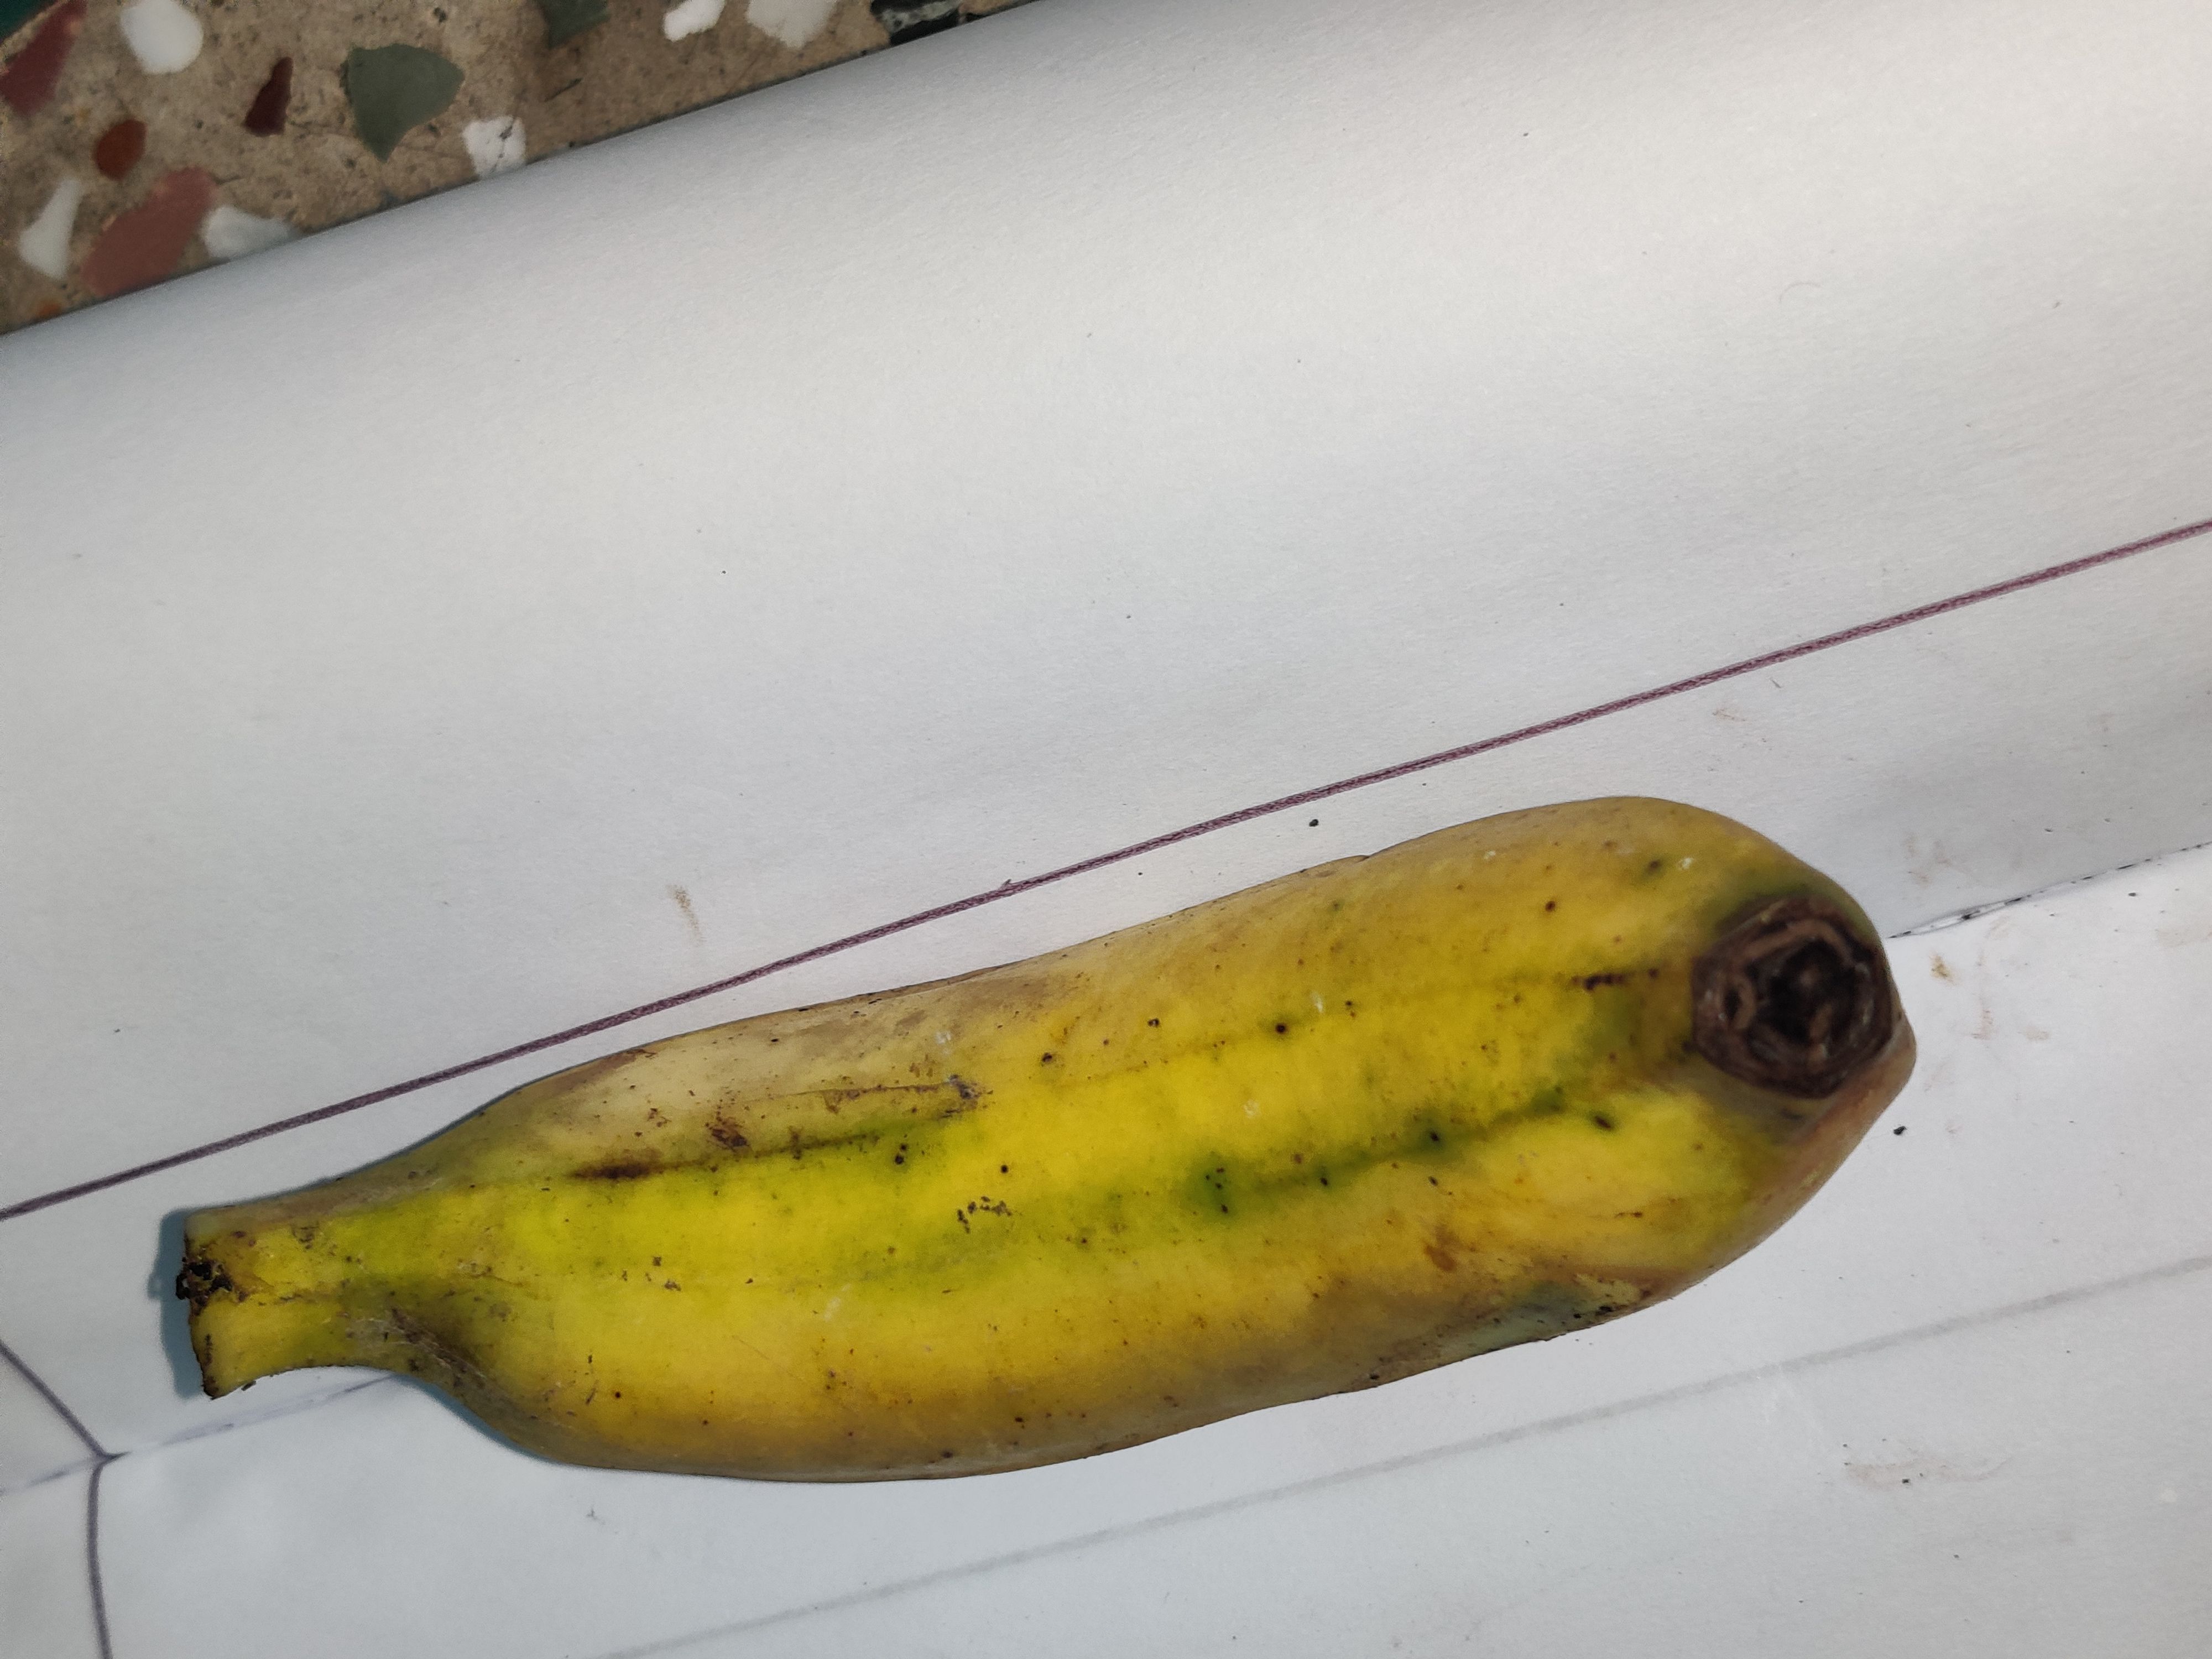
Fruit: banana
Grade: 2nd-grade